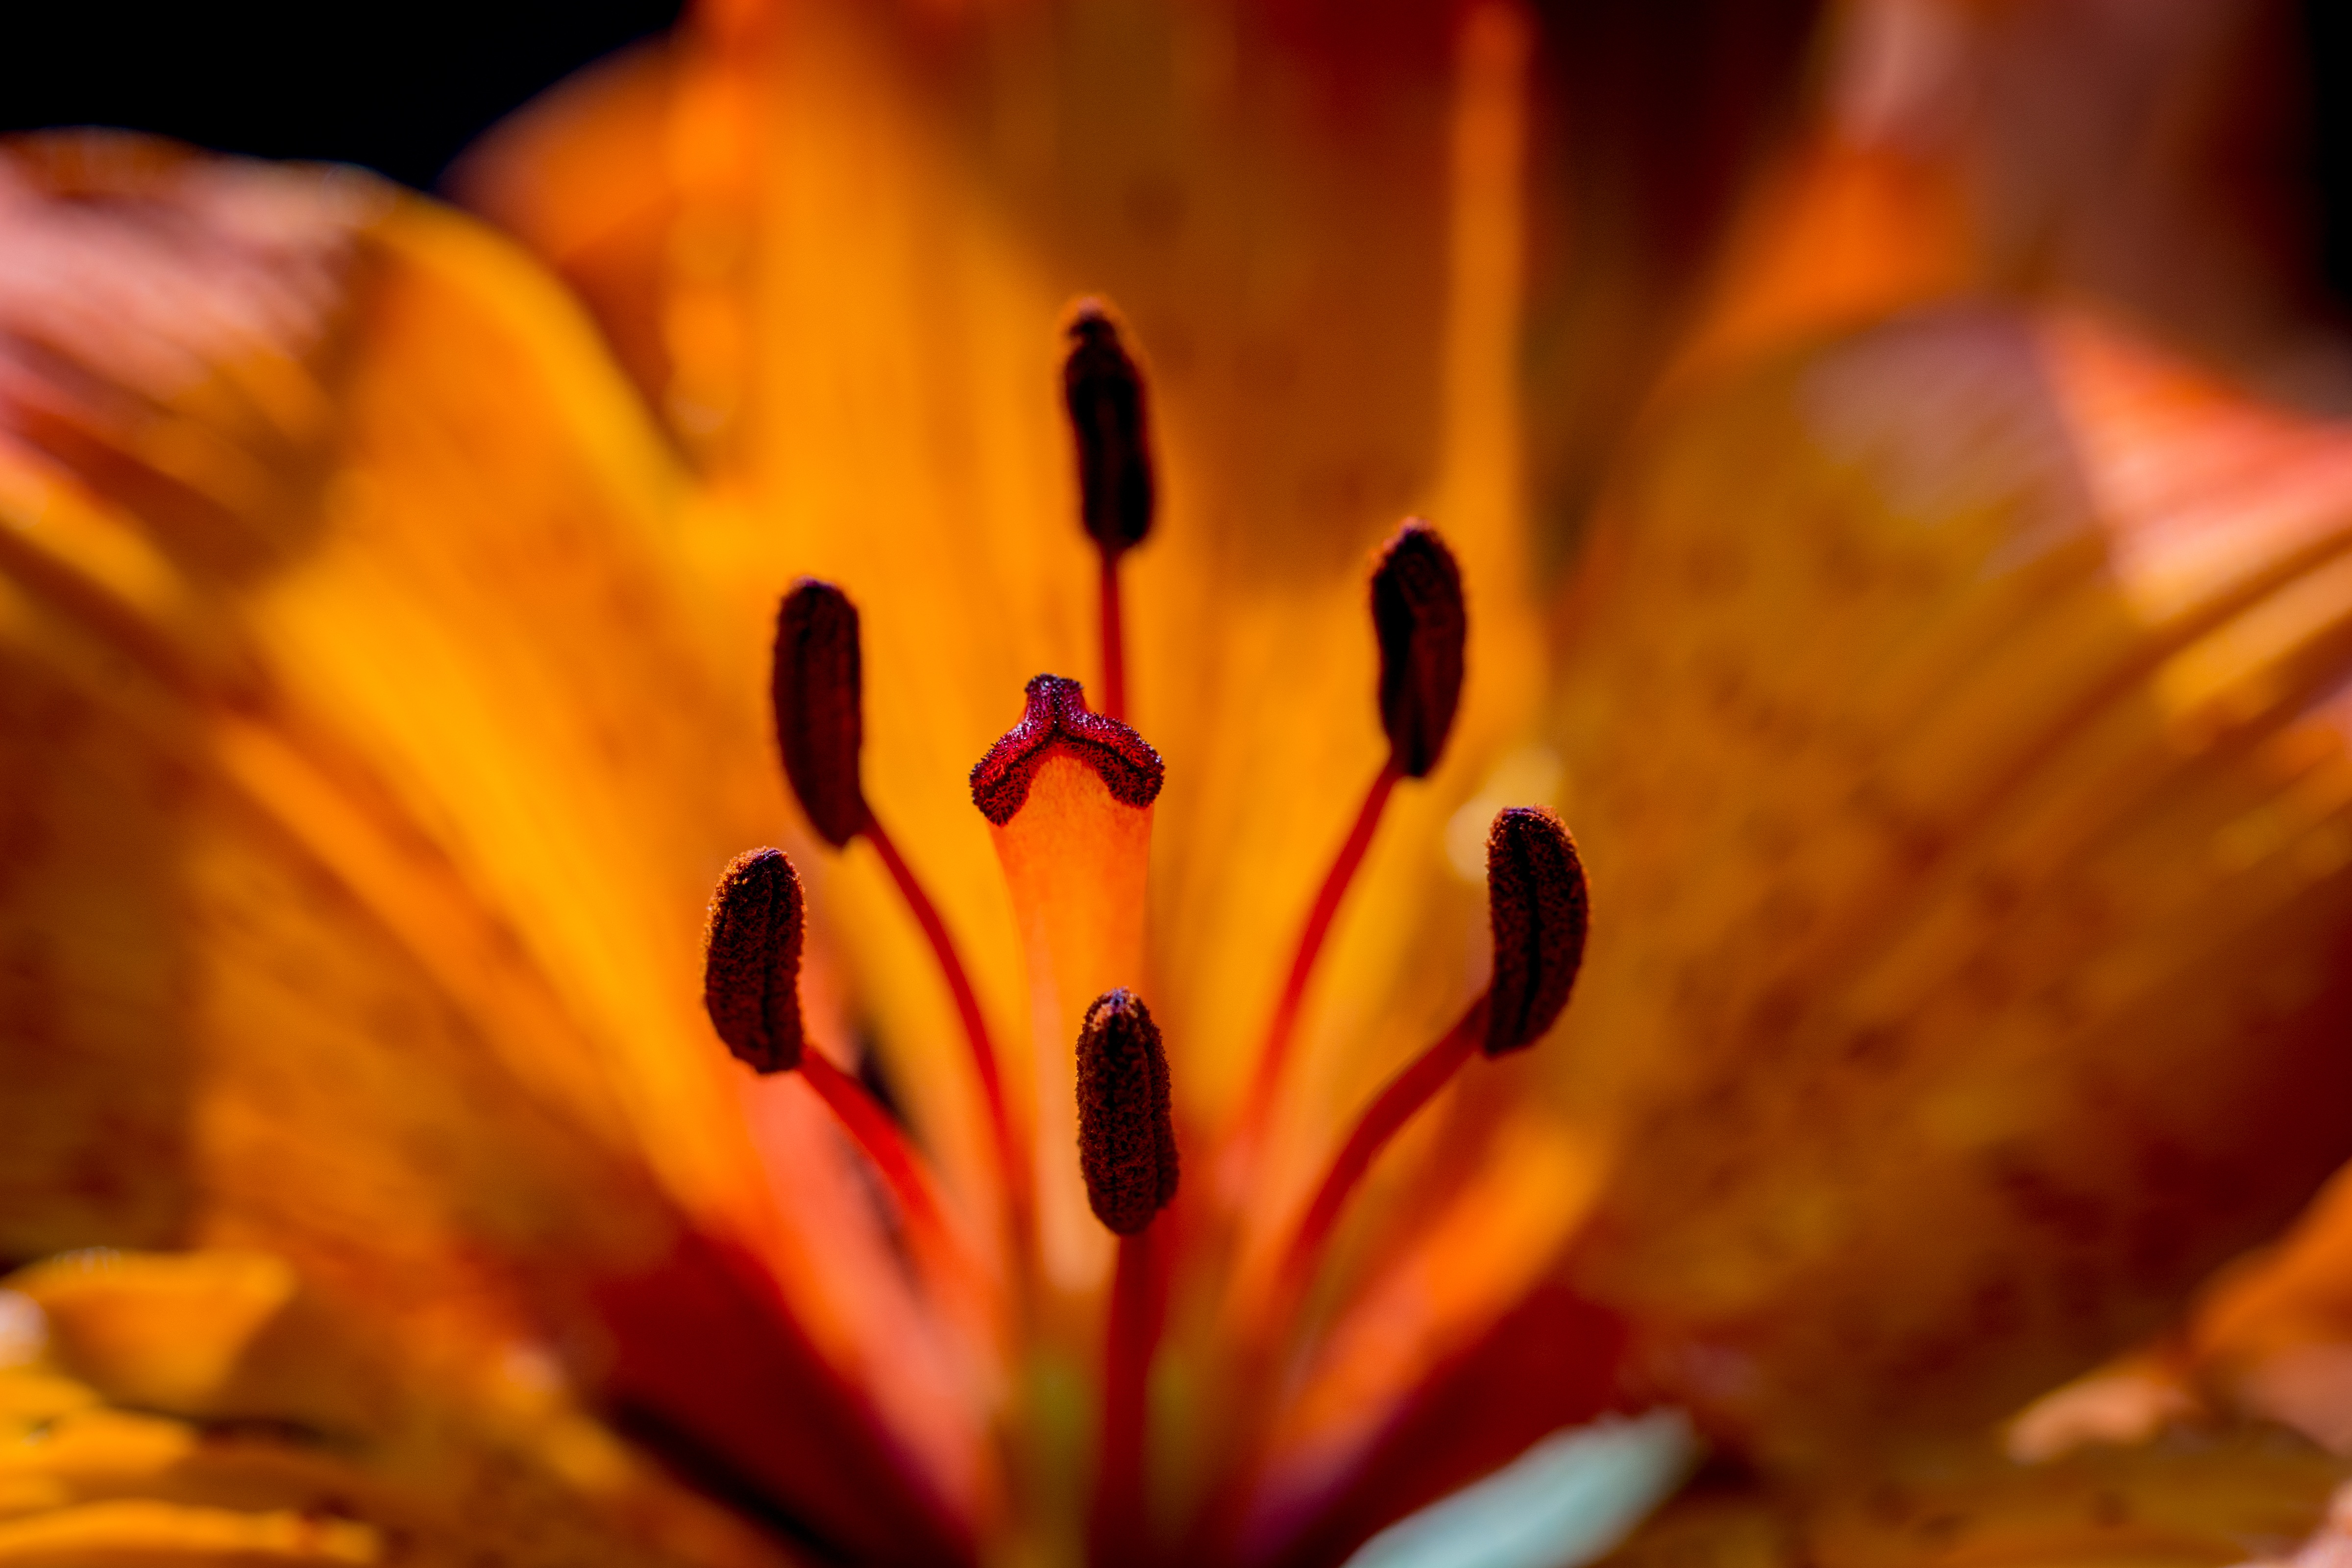
nature, blossom, light, plant, photography, sunlight, leaf, flower, petal, bloom, orange, pollen, red, stamp, macro, autumn, botany, yellow, close, flora, stylus, close up, stamen, lily, anther, carpel, macro photography, scar, bright red, fire lily, lilium bulbiferum, feuerlilie